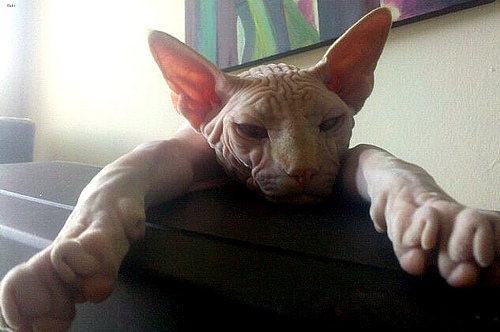
Animal: cat
Breed: sphynx